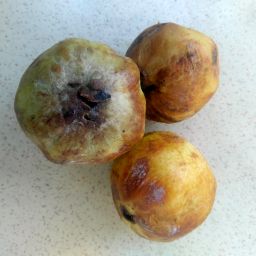
Fruit: Guava
Quality: Bad